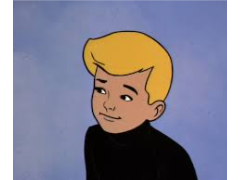
Portrait style: Cartoon Portrait